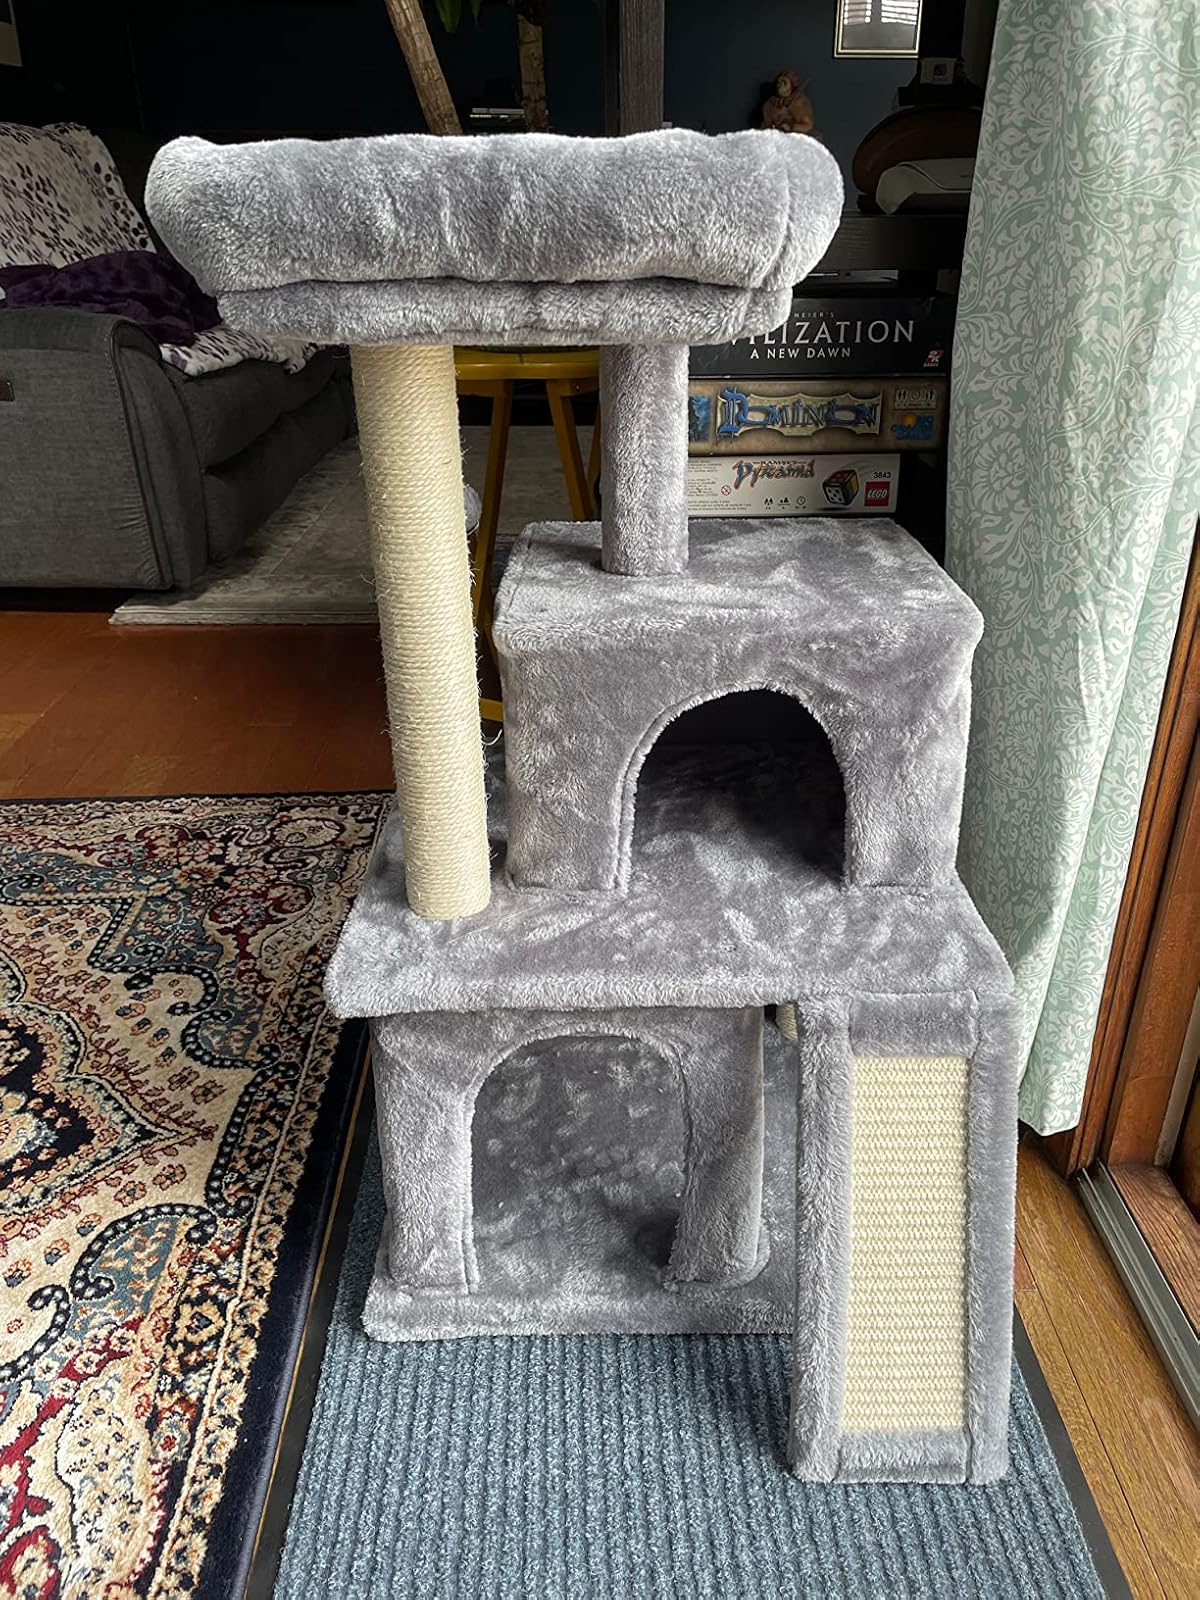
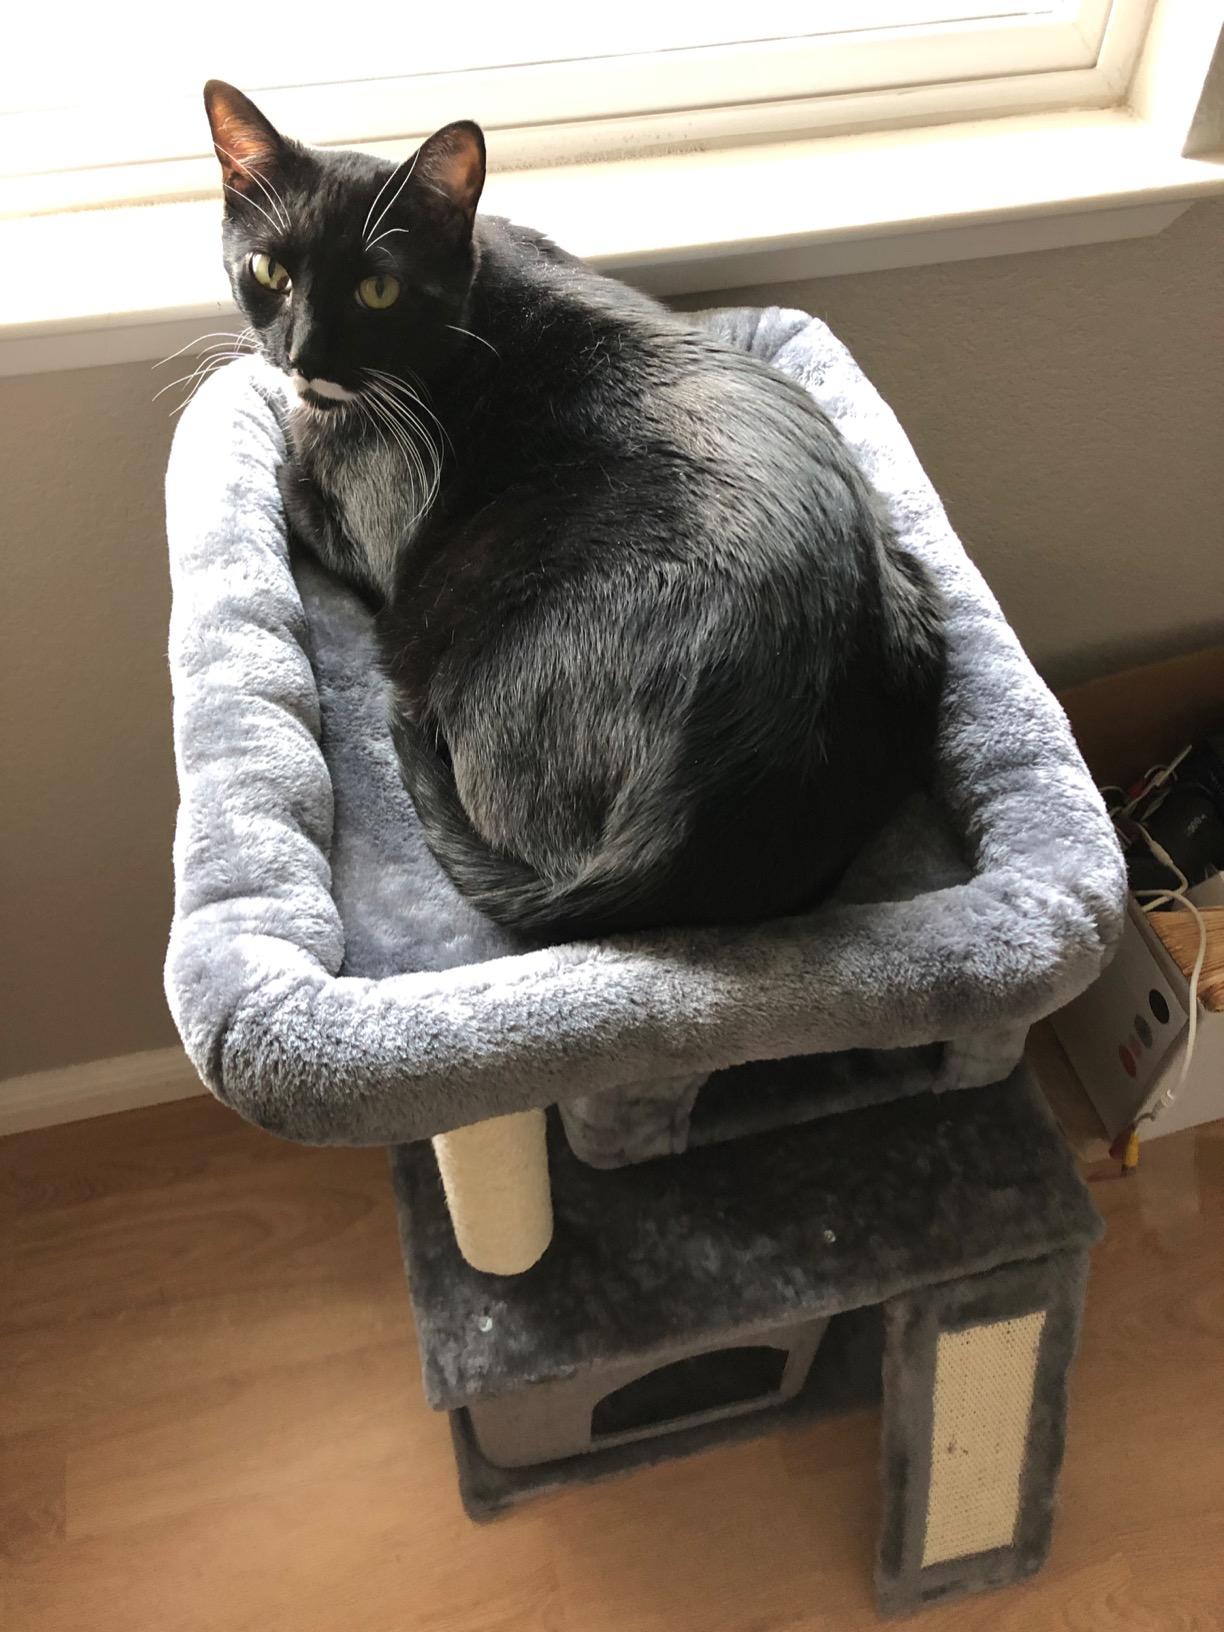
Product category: items_cat tree
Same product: yes